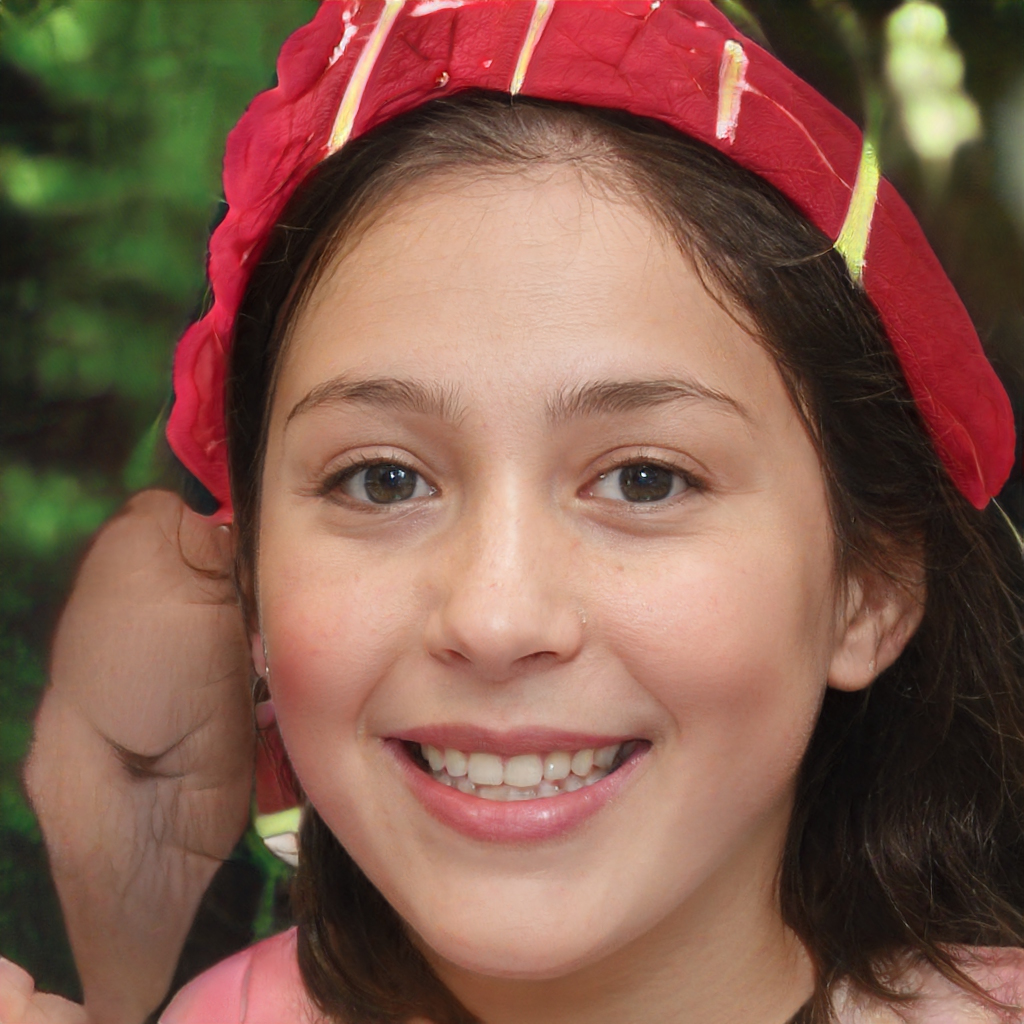
Label: No Watermark